Lake Sulunga

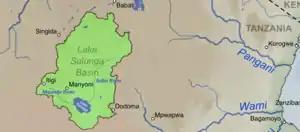
Drainage basin of Lake Sulunga (green)

Lake Sulunga, also known as Bahi Swamp, is a shallow seasonal lake on the border of the Dodoma and Singida regions In Tanzania. It is the largest body of water for both regions during the wet season.